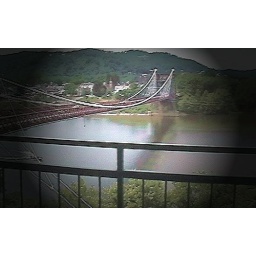
bridge over Ohio river